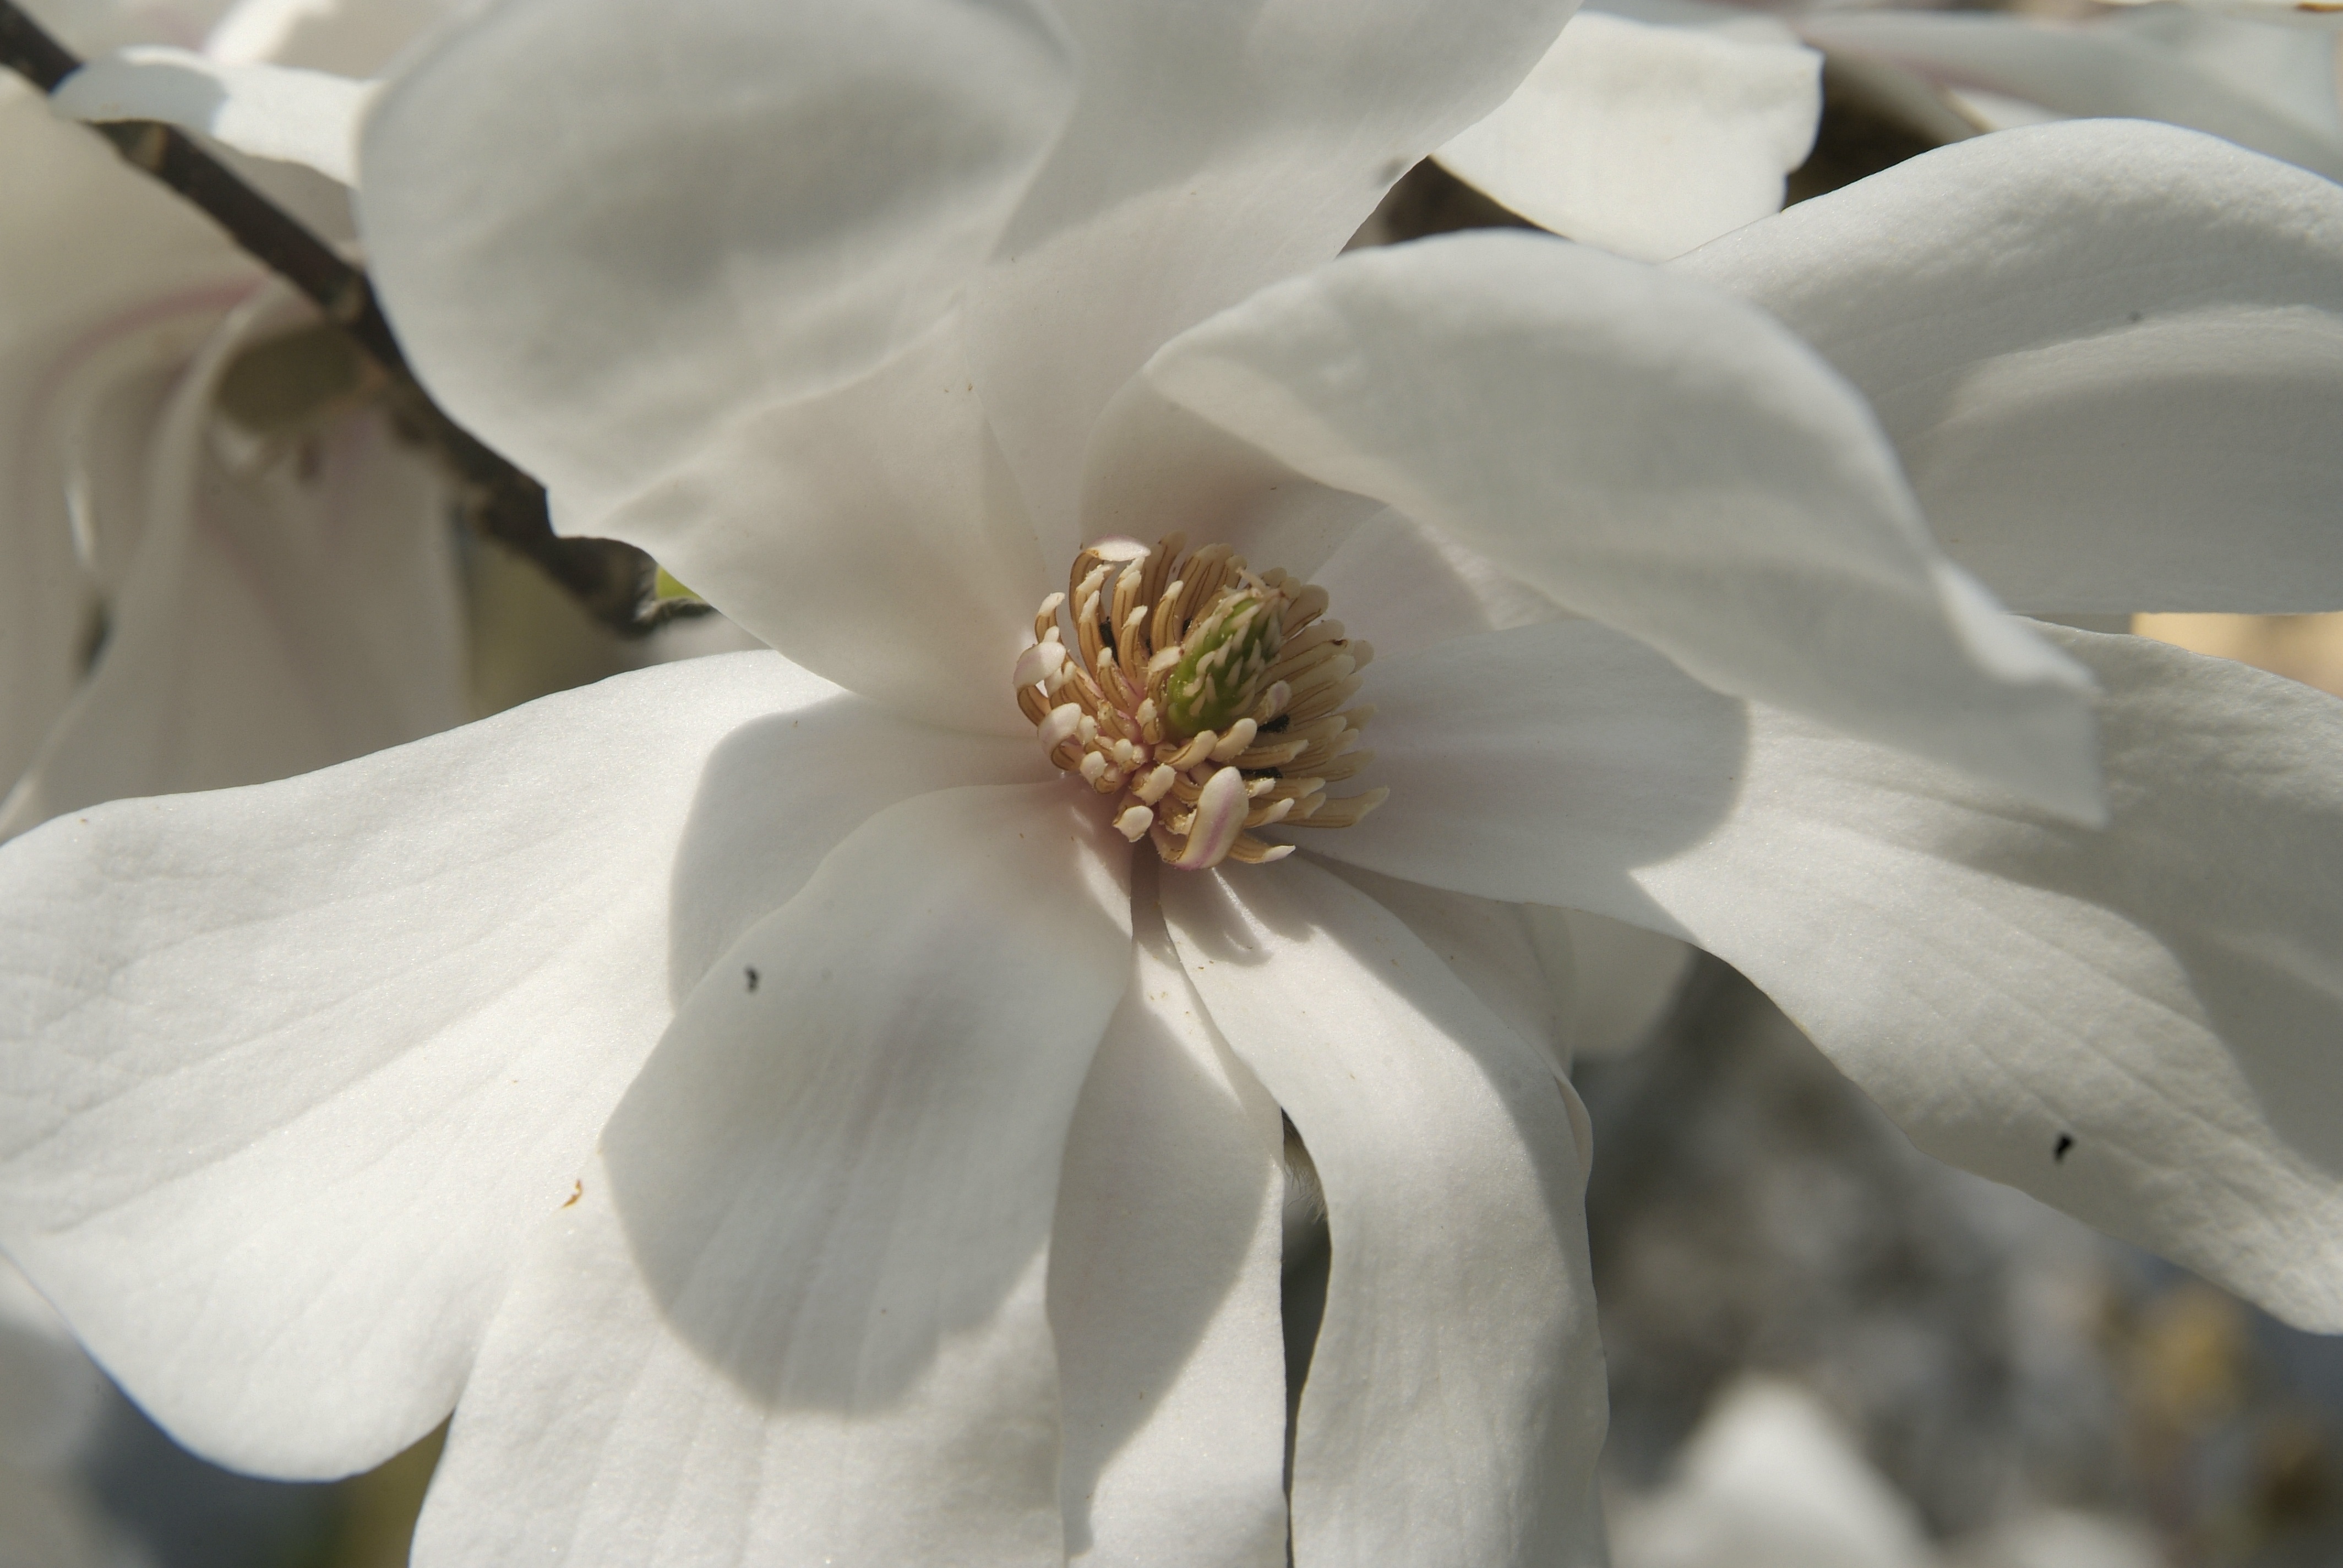
blossom, plant, white, flower, petal, botany, close, flora, close up, magnolia, macro photography, flowering plant, magnolia blossom, land plant